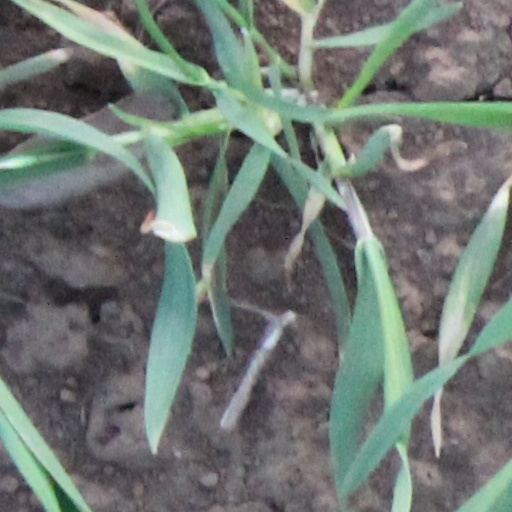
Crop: wheat